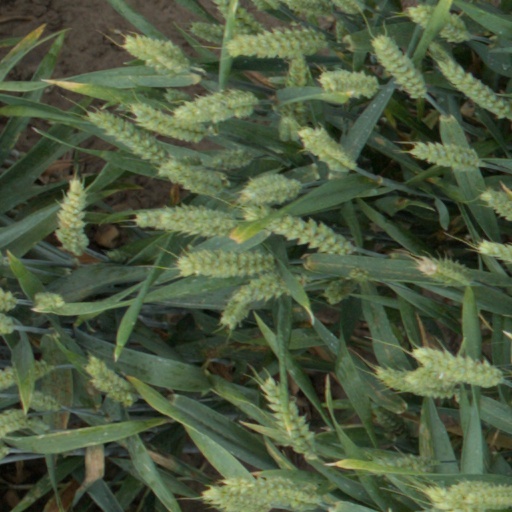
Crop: wheat